Jean-René Marsac

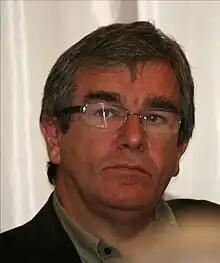
Jean-rene-marsac

Jean-René Marsac (born 21 April 1954 in Béganne) was a member of the National Assembly of France. He represented Ille-et-Vilaine's 4th constituency from 2007 to 2017, as a member of the Socialiste, radical, citoyen et divers gauche.